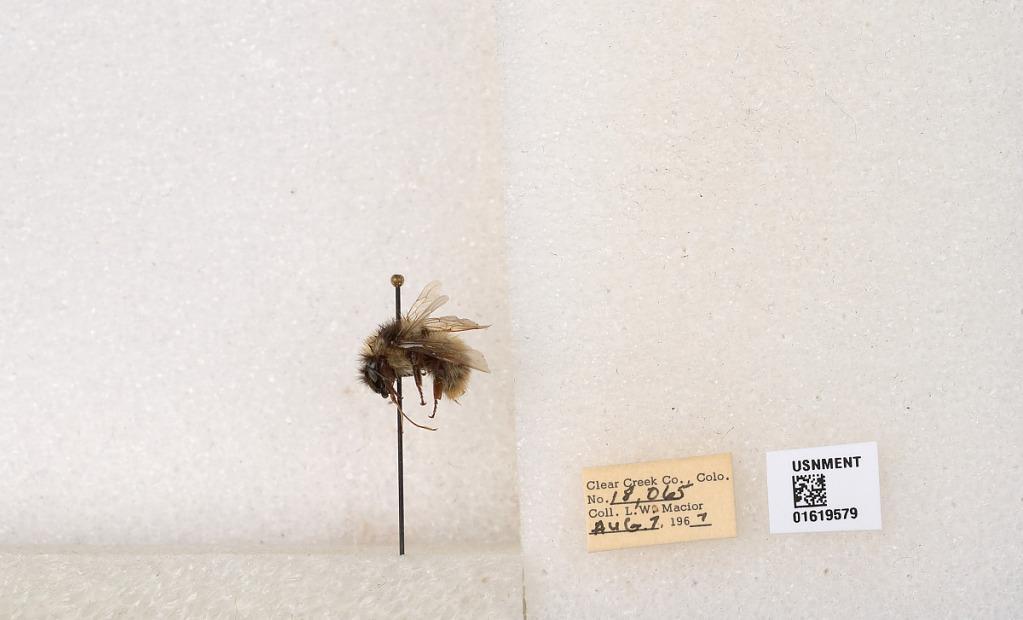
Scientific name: Bombus kirbyellus
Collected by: L. Macior
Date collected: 1967-8-7
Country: United States
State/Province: Colorado
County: Clear Creek
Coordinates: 39.6891, -105.644